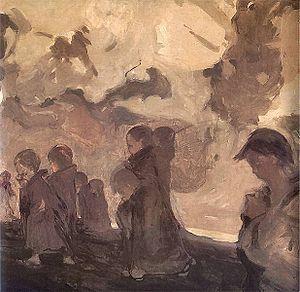
Witold Wojtkiewicz, peintre polonais est un représentant de la Jeune Pologne, figure de l'Art nouveau dans ce pays. Mais son œuvre onirique et personnelle le place en réalité à la croisée de plusieurs courants.